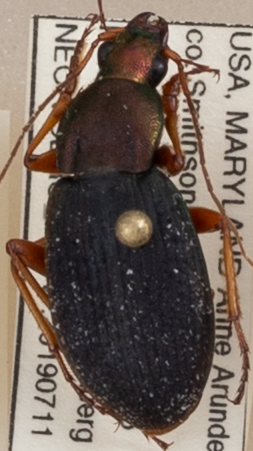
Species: Chlaenius aestivus
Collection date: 2019-07-11
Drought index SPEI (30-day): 0.966
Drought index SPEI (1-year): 2.09
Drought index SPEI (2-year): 1.85